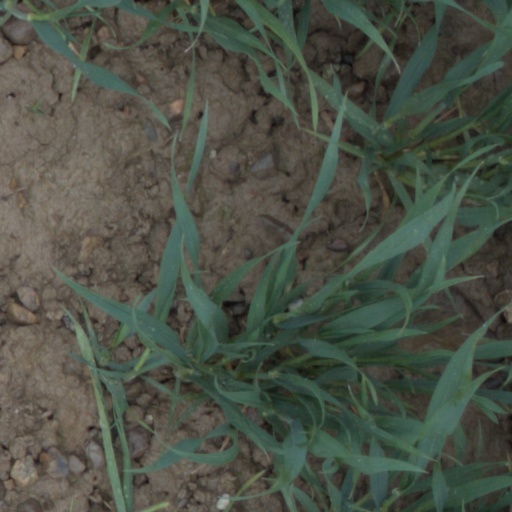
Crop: wheat